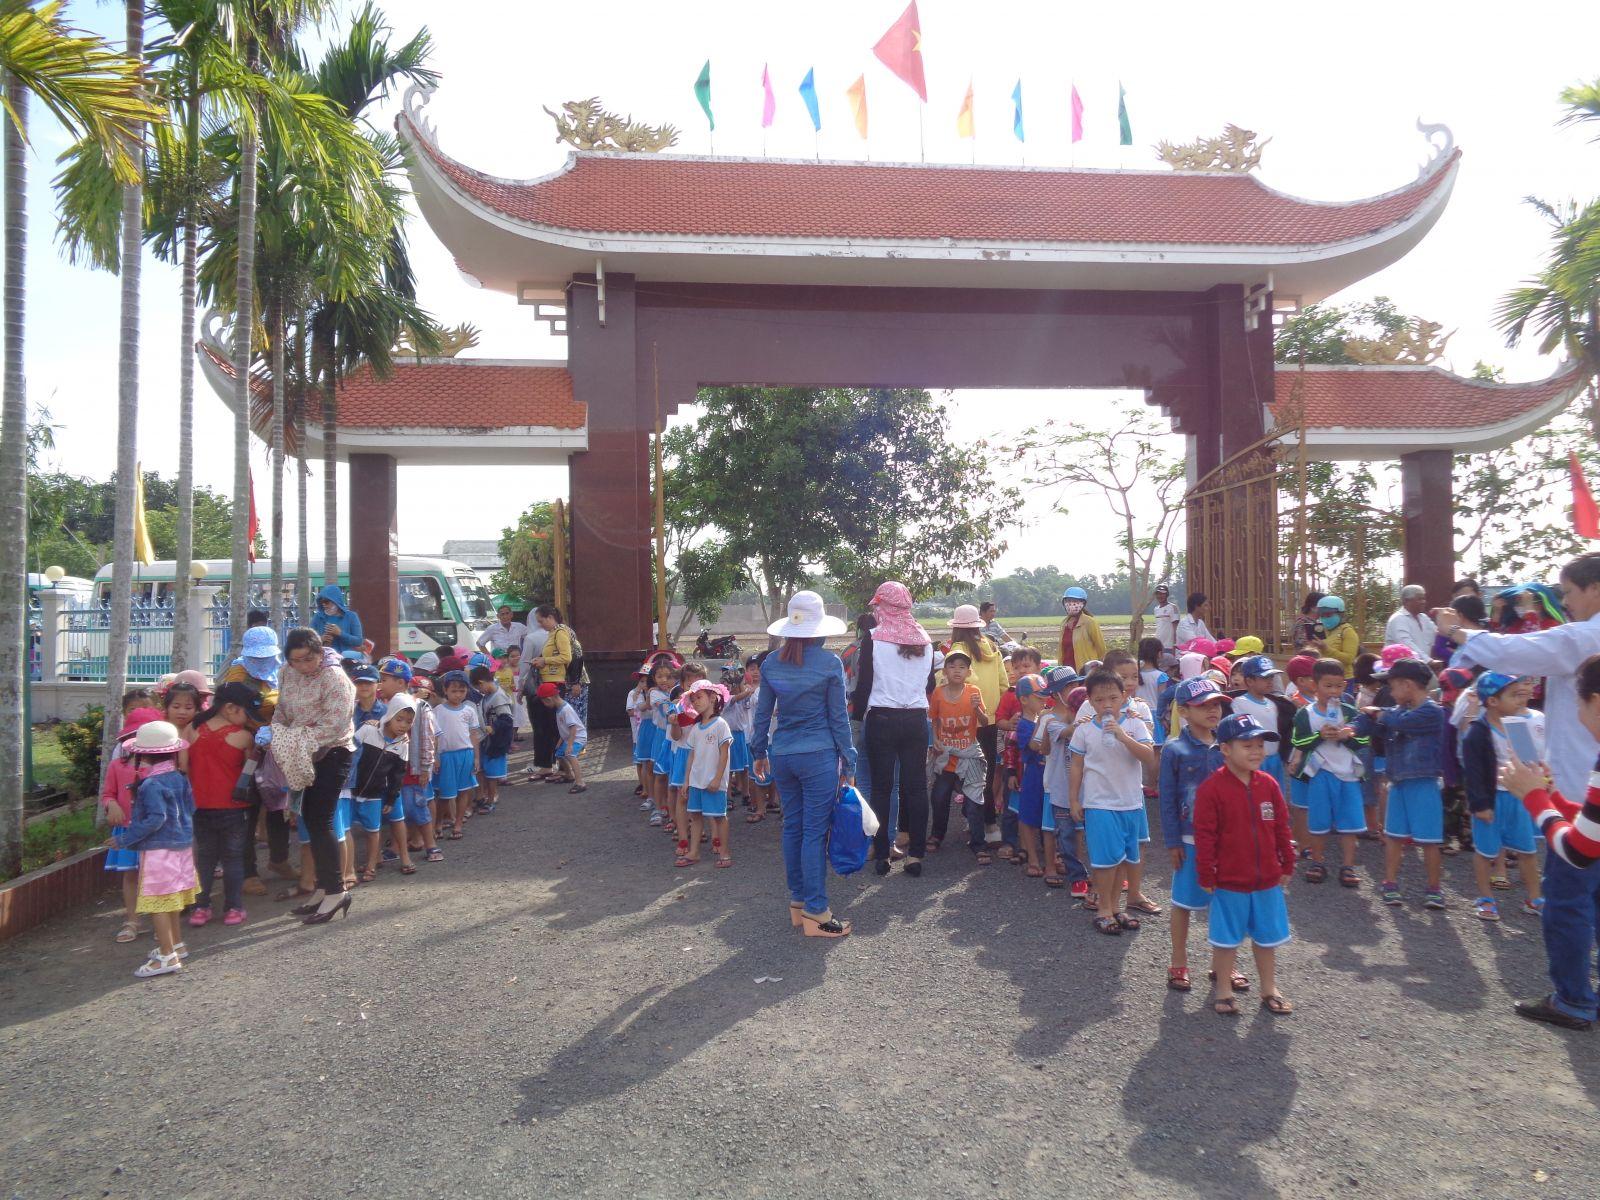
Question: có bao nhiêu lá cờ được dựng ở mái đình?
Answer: chín lá cờ